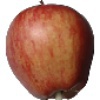
Label: Apple Red 1